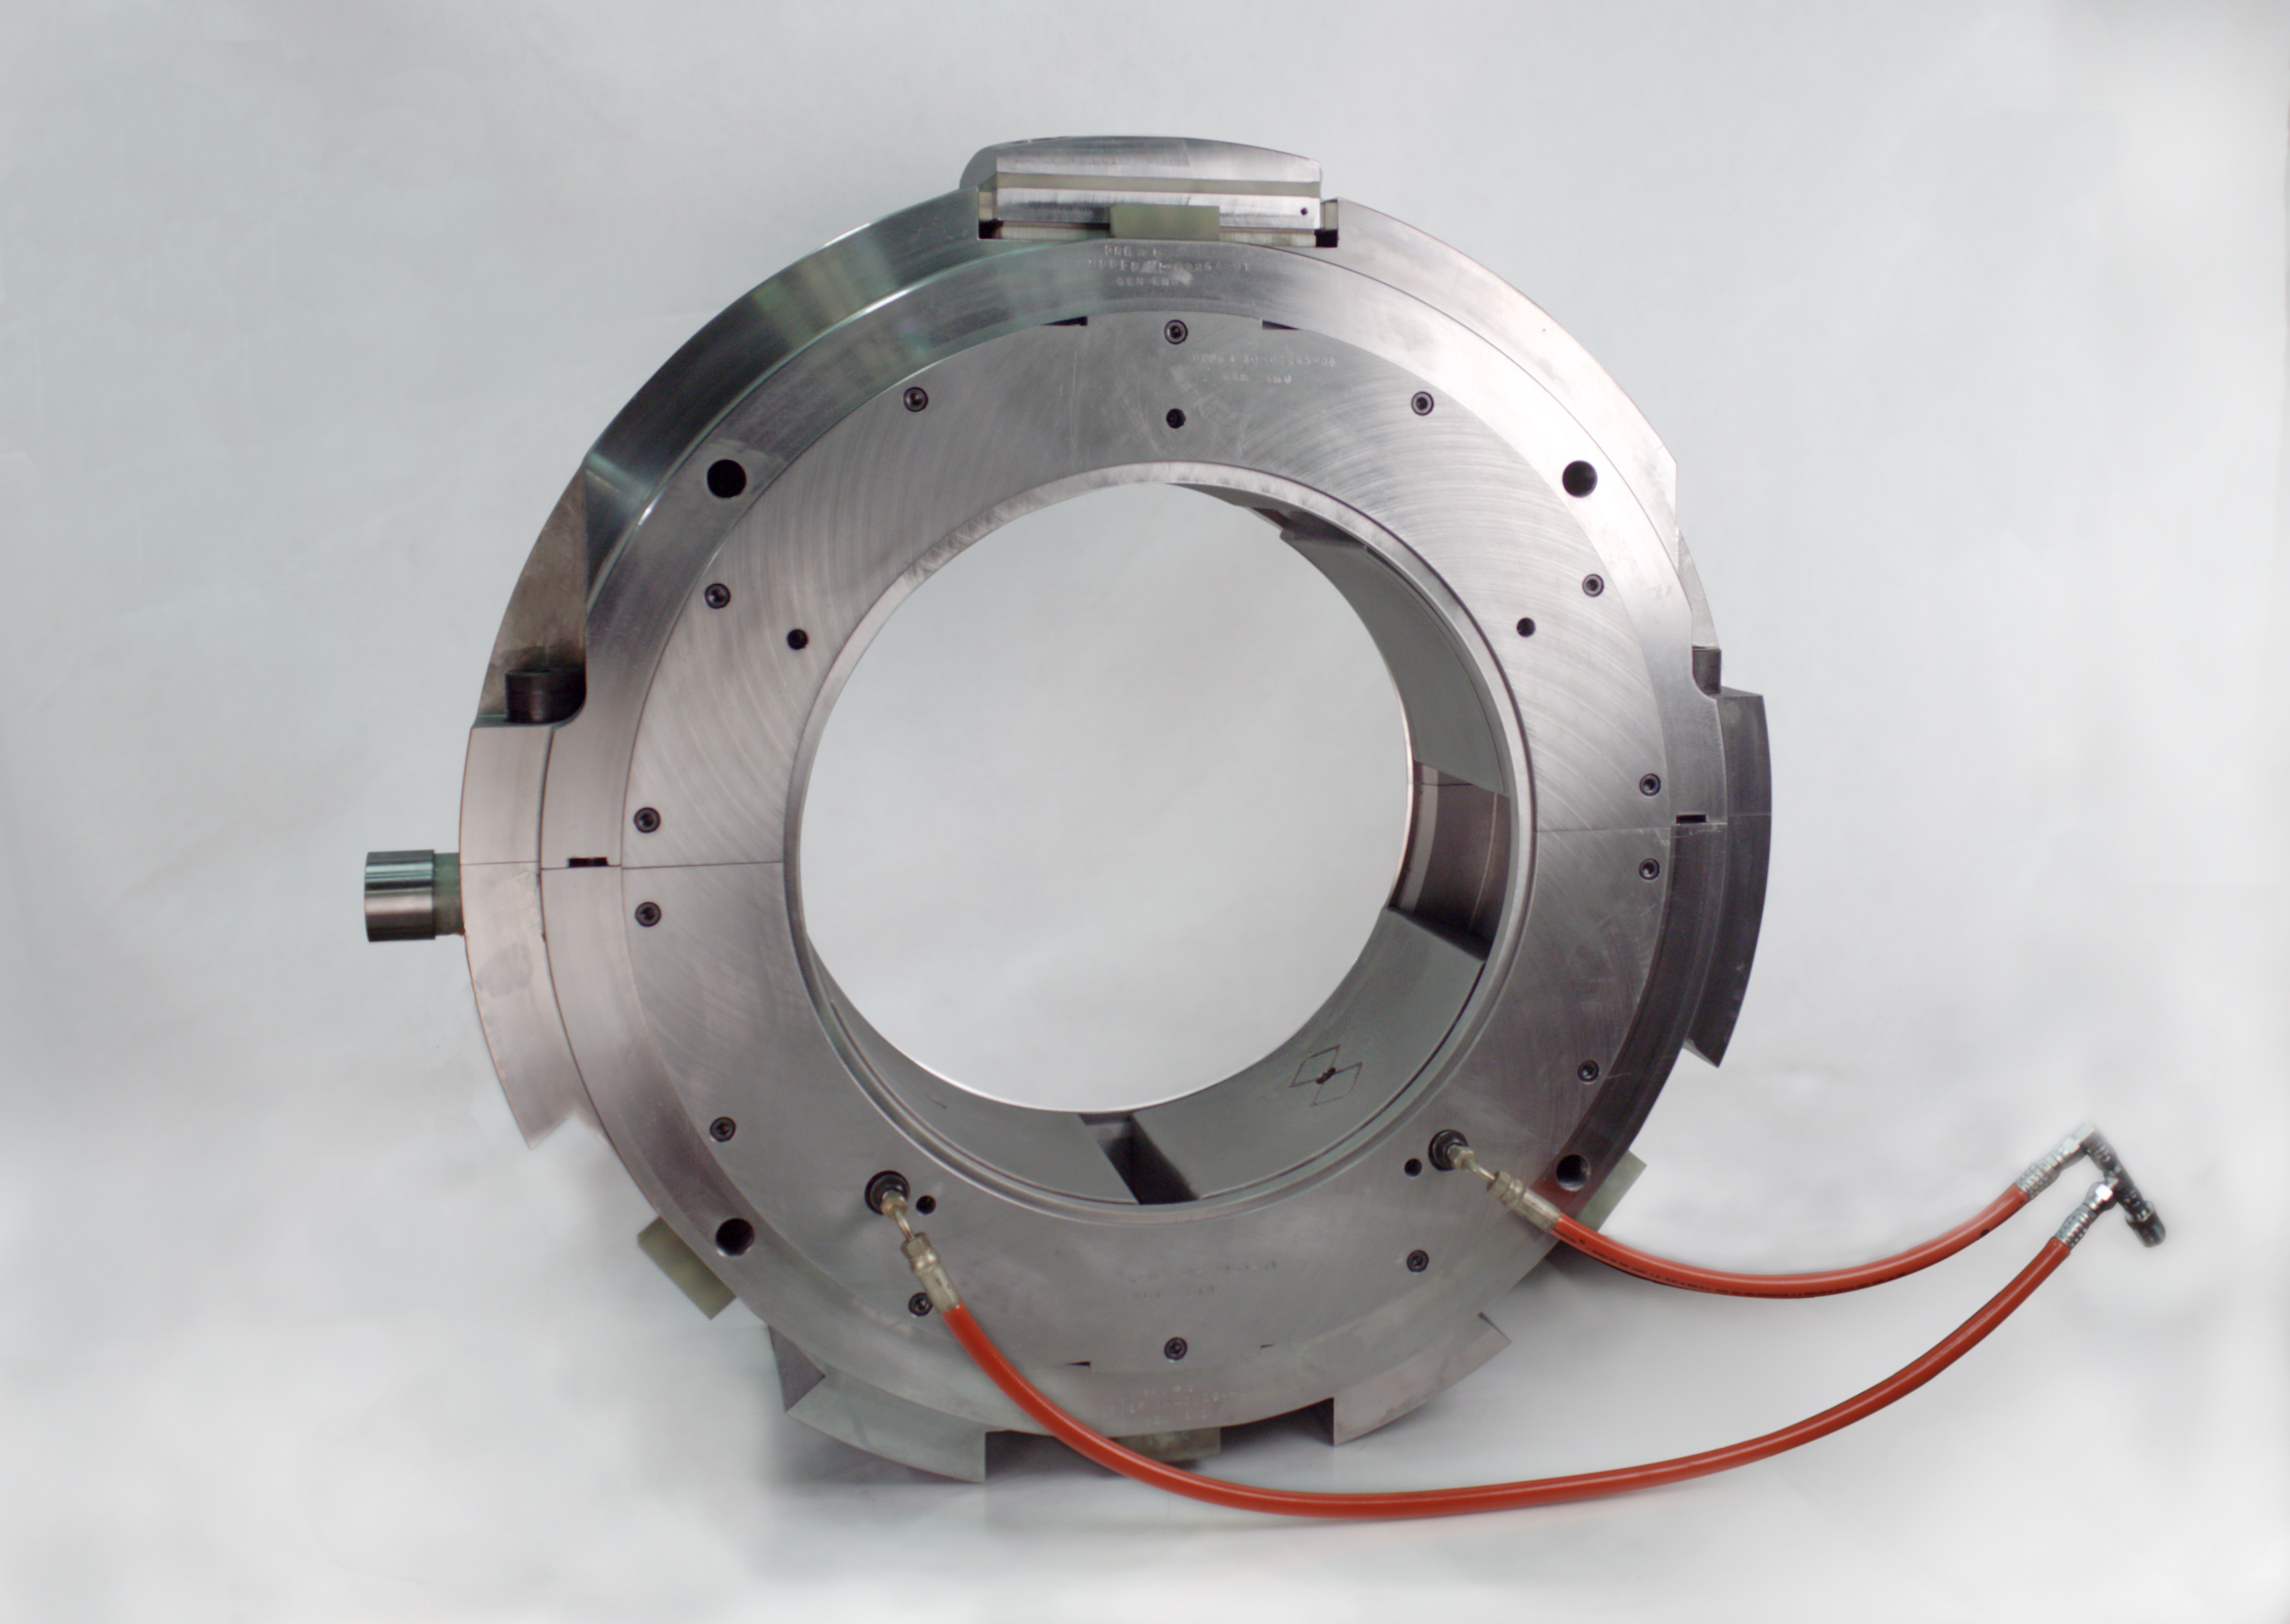
wheel, steel, equipment, machine, industry, turbine, generator, product, engineering, mechanical, bearing, tilt pad, machine part, machine equipment, babbitt, aircraft engine